Fábio de Melo

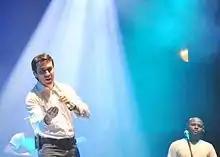
Fábio at a concert in 2011.

With reference to Father Zezinho, SCJ, precursor of the singer priests since the 1960s, Father Fábio de Melo released his first CD, in 1997, entitled "De Deus um cantador". Following this, he released "Saudades do Céu", with the participation of several Catholic artists, bringing together the singers of his congregation. Included in this CD was the song "Sing Heart", a tribute to the Sacred Heart of Jesus.